Geelong

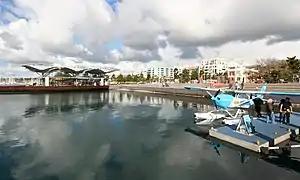
Steampacket Quay, showing the Carousel Pavilion, 2007

In 2000, the Carousel Pavilion was opened as a landmark and symbol of the refurbishment of the Geelong waterfront. In 2004, Avalon Airport was upgraded to accommodate interstate passenger travel, providing a base for low-cost airline Jetstar to serve the Melbourne and Geelong urban areas. Geelong is planned to expand towards the south coast, with 2,500 hectares of land to become a major suburban development for 55,000 to 65,000 people, known as Armstrong Creek. In 2006, construction began on the Geelong Ring Road, designed to replace the Princes Highway through Geelong from Corio to Waurn Ponds. It opened in 2009.